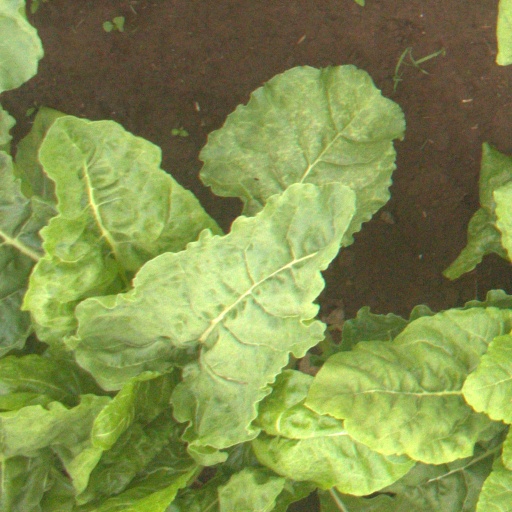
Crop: sugar beet